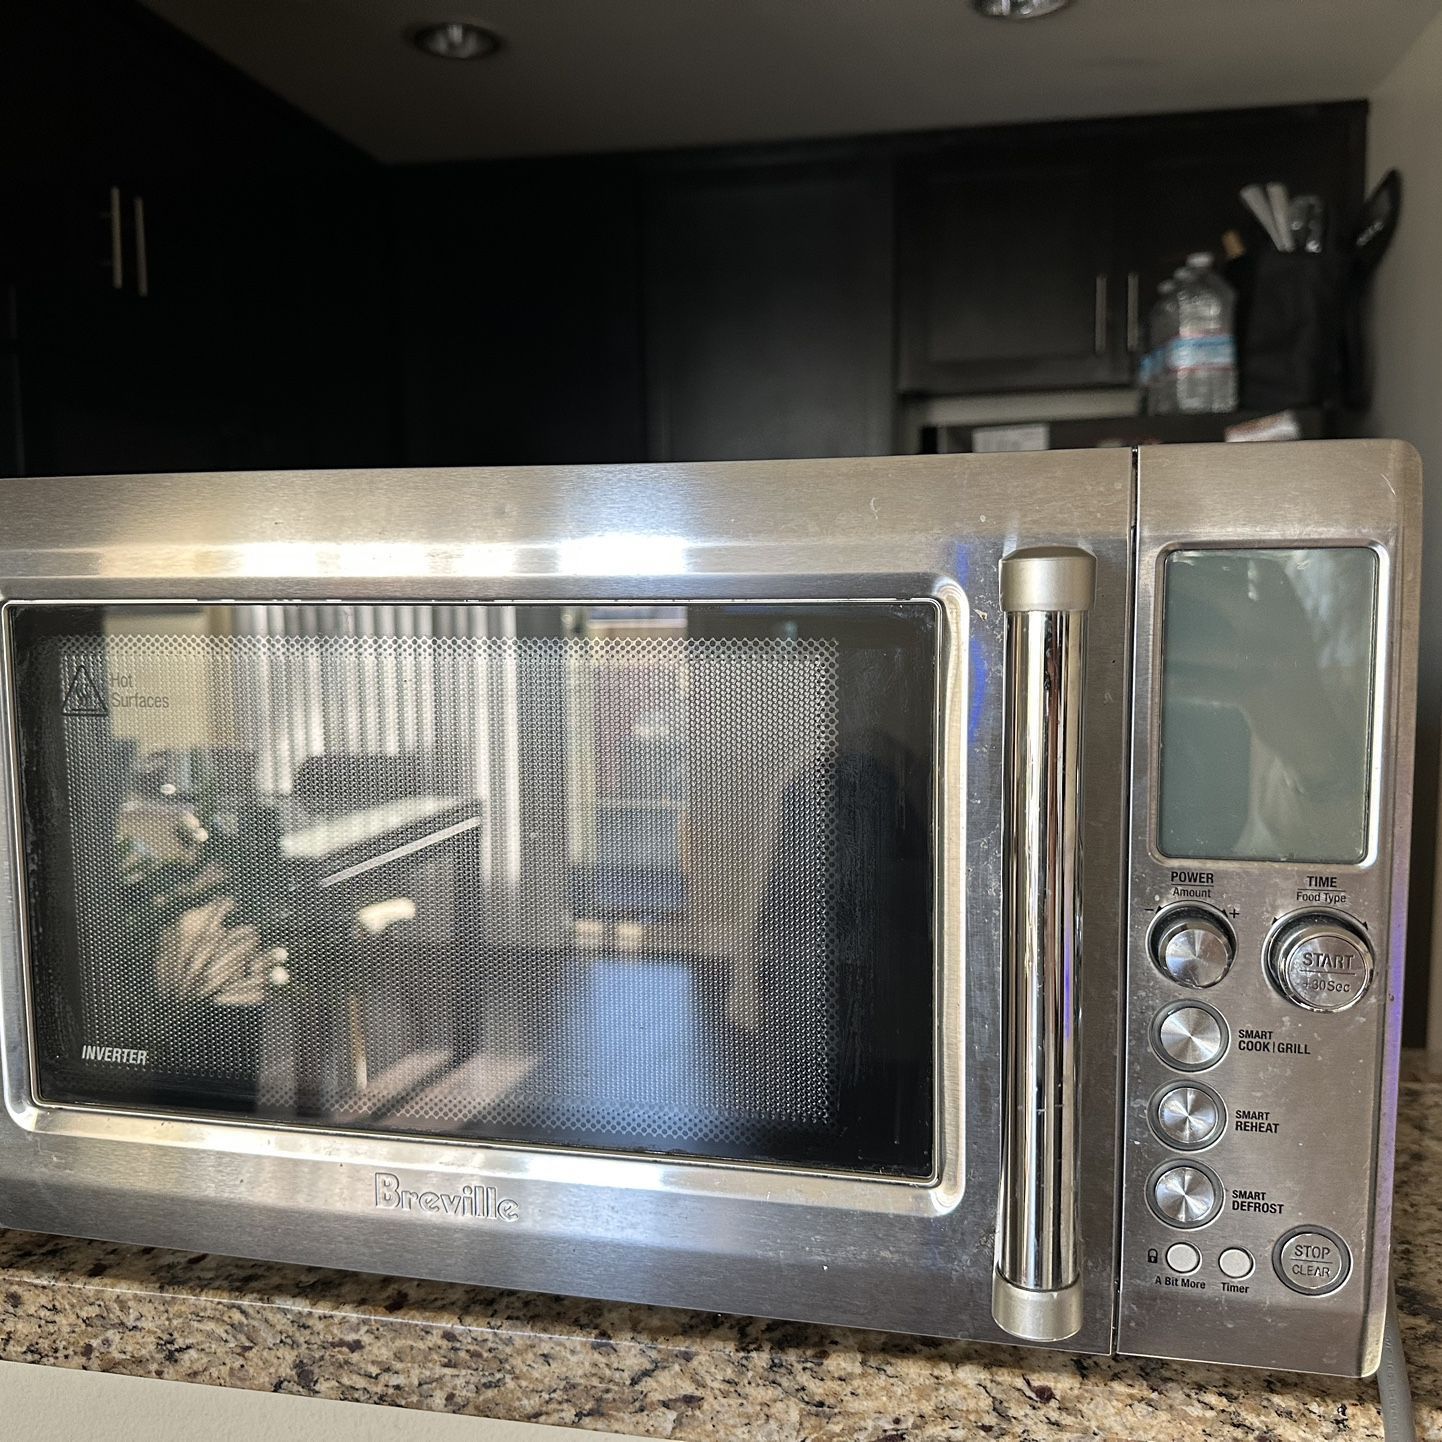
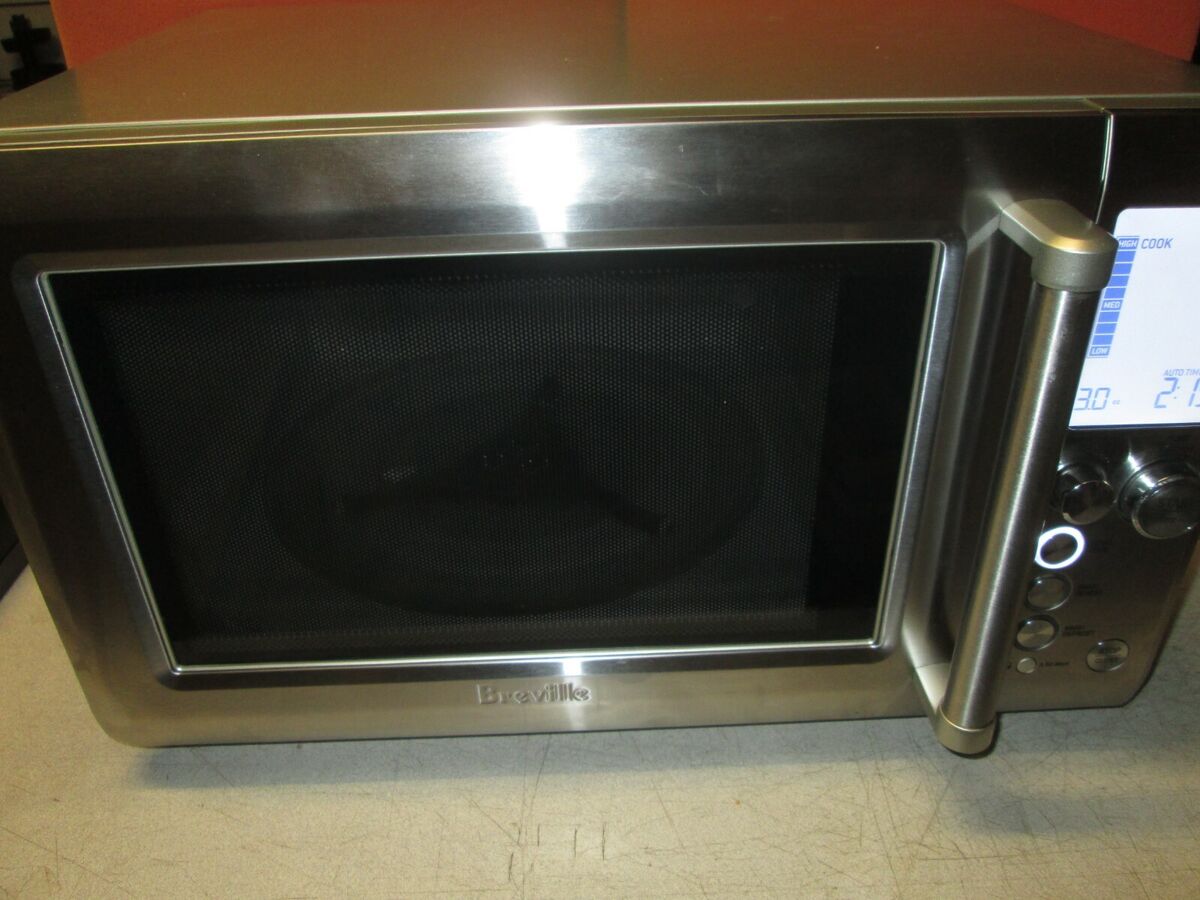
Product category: misc
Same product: yes